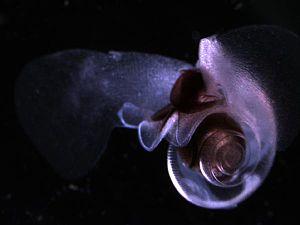
Selon Hensen, le plancton est un groupe polyphylétique d'organismes généralement unicellulaires vivant dans les eaux douces, saumâtres et salées, le plus souvent en suspension et apparemment passivement : gamètes, larves, animaux inaptes à lutter contre le courant, végétaux et algues microscopiques. Les organismes planctoniques sont donc définis à partir de leur niche écologique et non selon des critères phylogénétiques ou taxonomiques.
Limacinia est un genre de mollusques gastéropodes nectoniques, de la famille des Limacinidae.